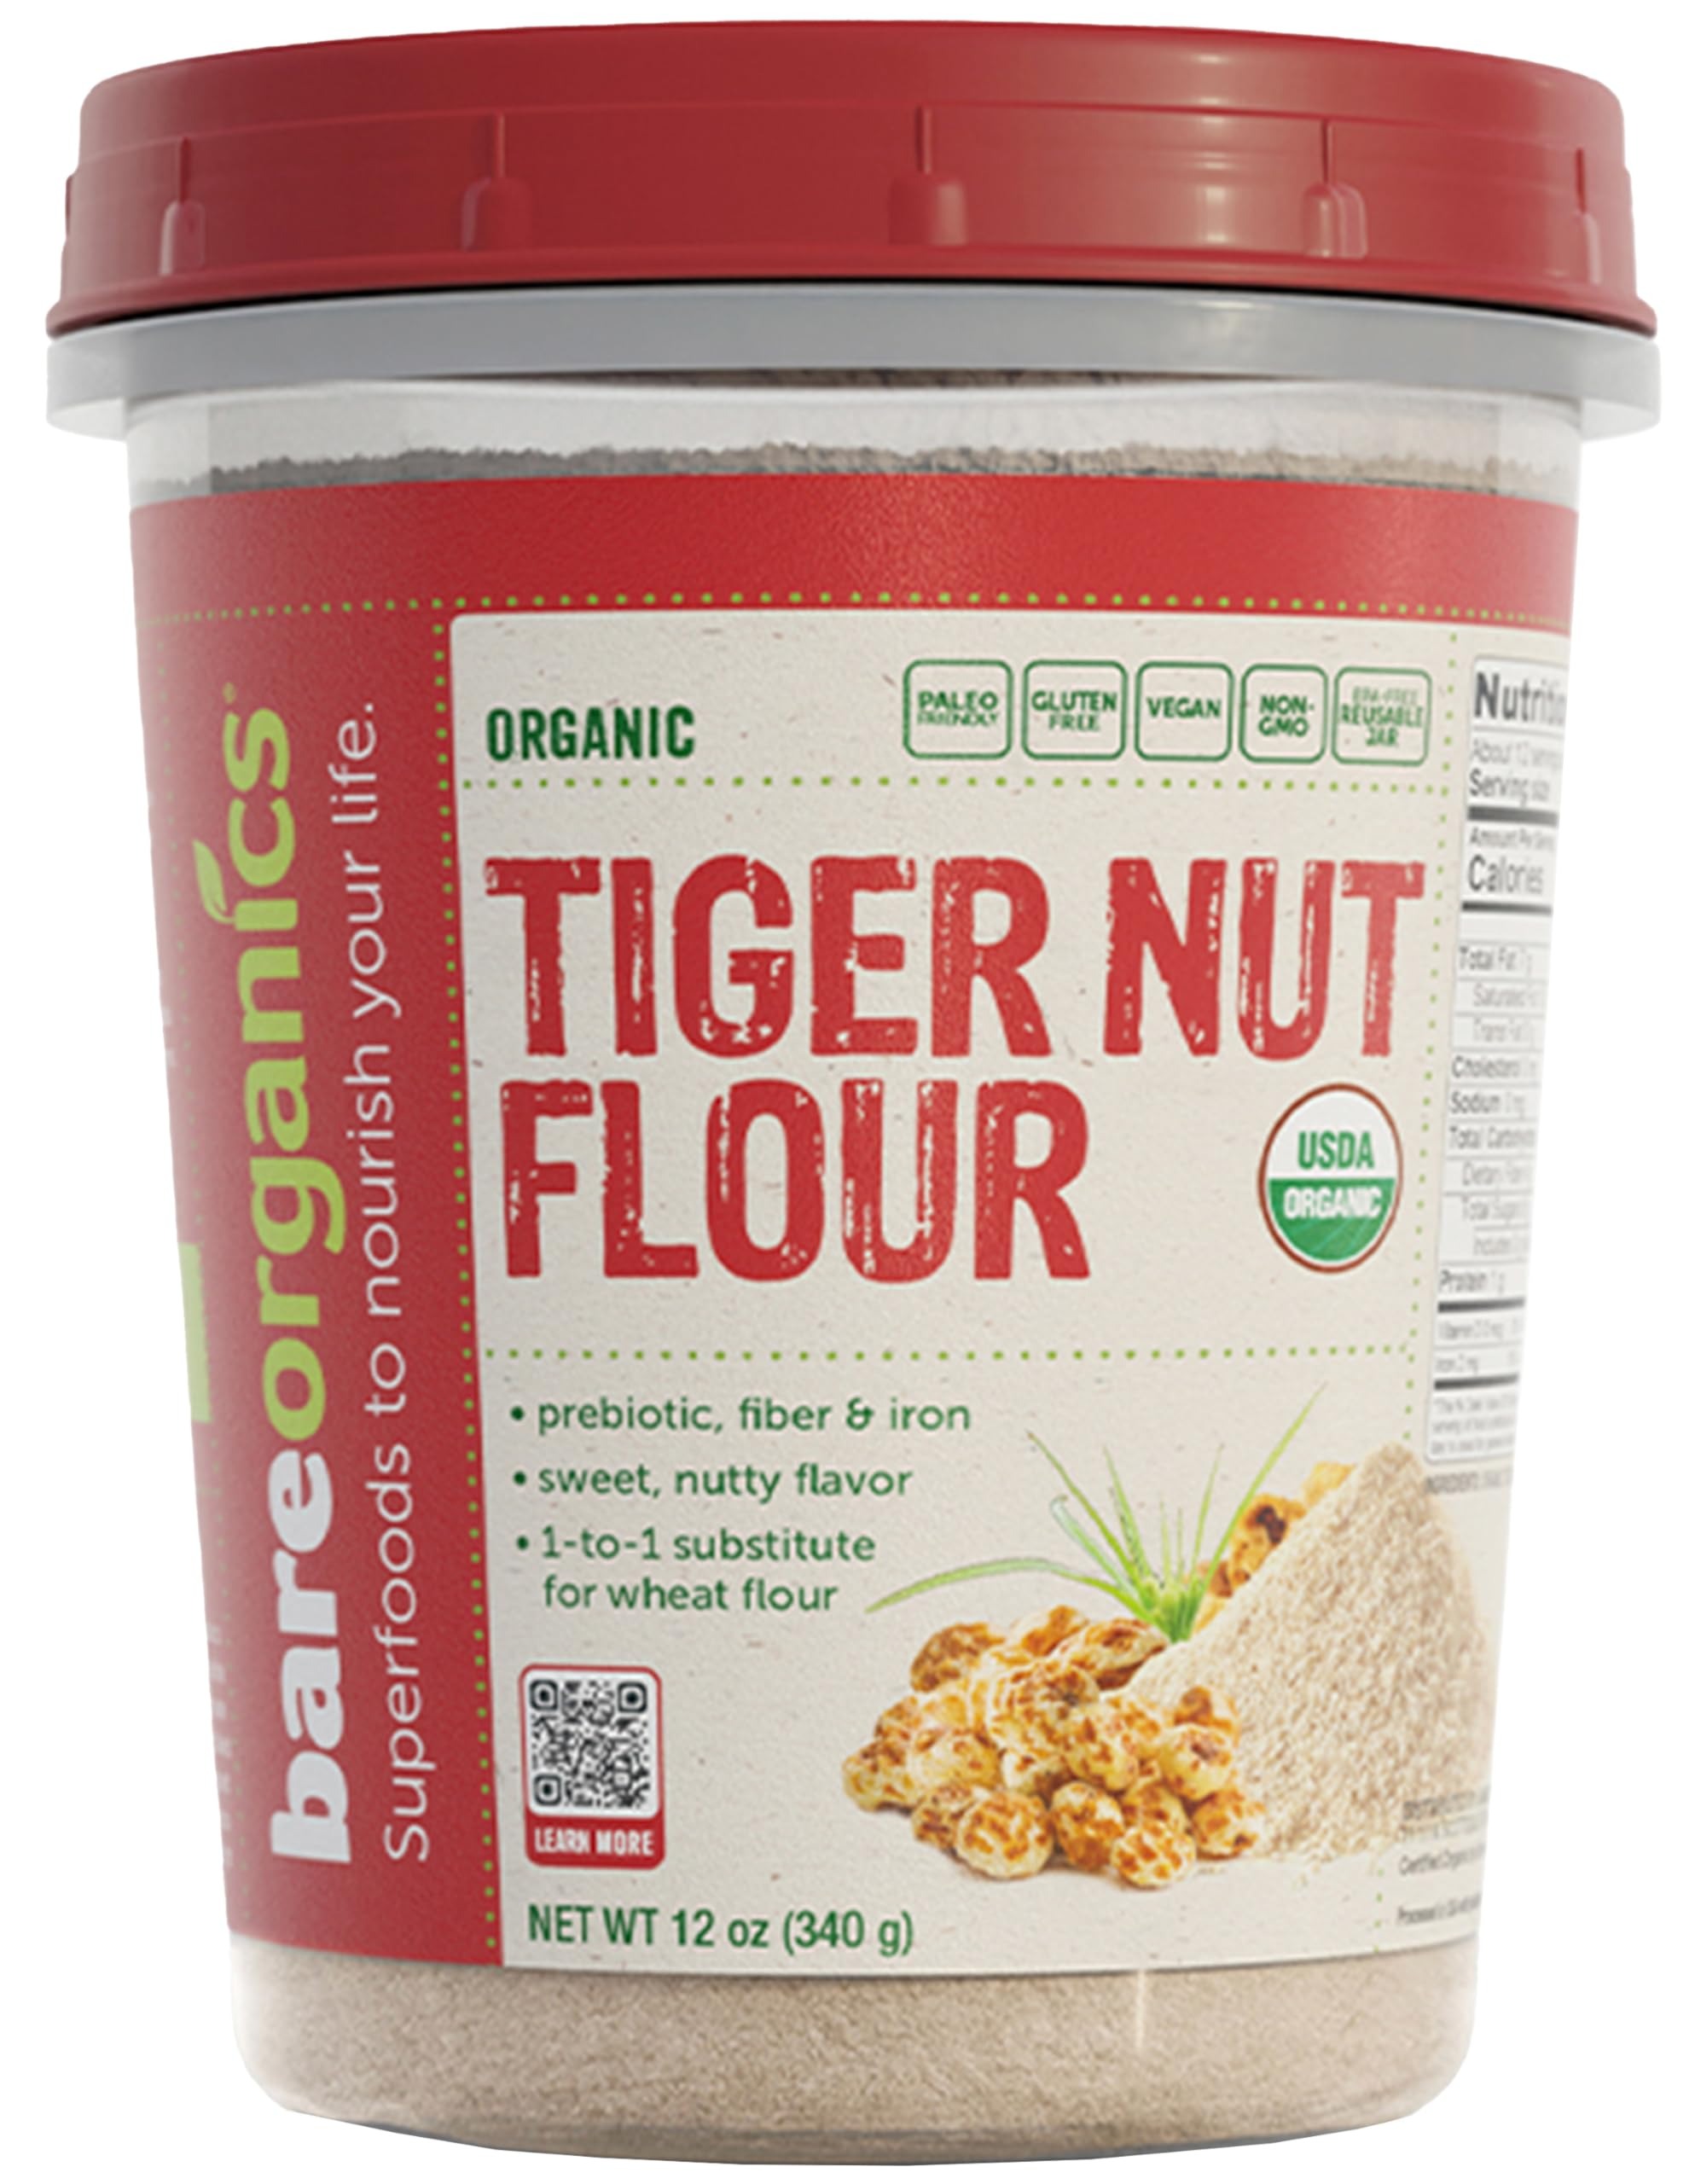
Item Name: BareOrganics TIGER NUT FLOUR, 12 oz
Bullet Point 1: Nut-free—because “tiger nuts” are root vegetables, not nuts!
Bullet Point 2: Flour substitute to add fiber and a sweet flavor
Bullet Point 3: Adds moisture and chewiness to baked goods and plant-based burgers
Bullet Point 4: Contains prebiotics to stimulate beneficial gut bacteria
Bullet Point 5: Amazing almond-like taste
Value: 12.0
Unit: Ounce

Price: 16.39